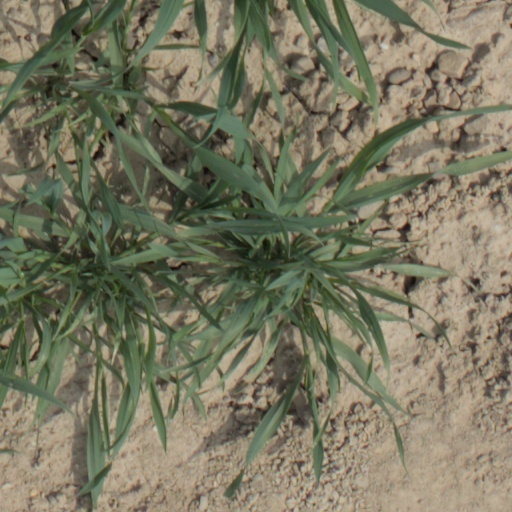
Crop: wheat